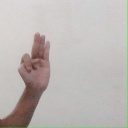
अक्षर: भ